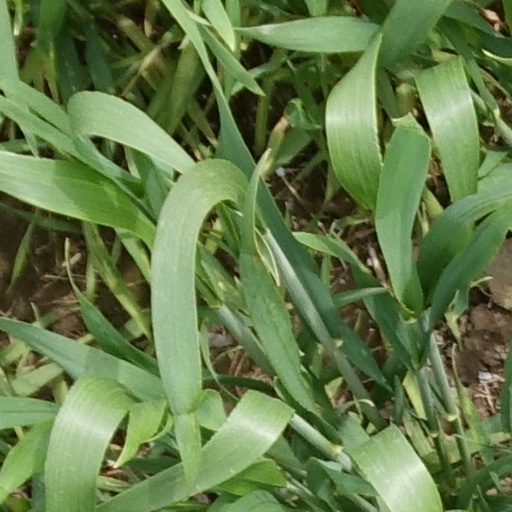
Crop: wheat